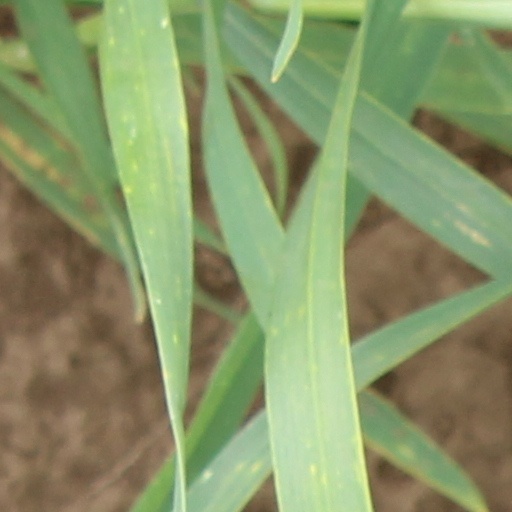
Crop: wheat